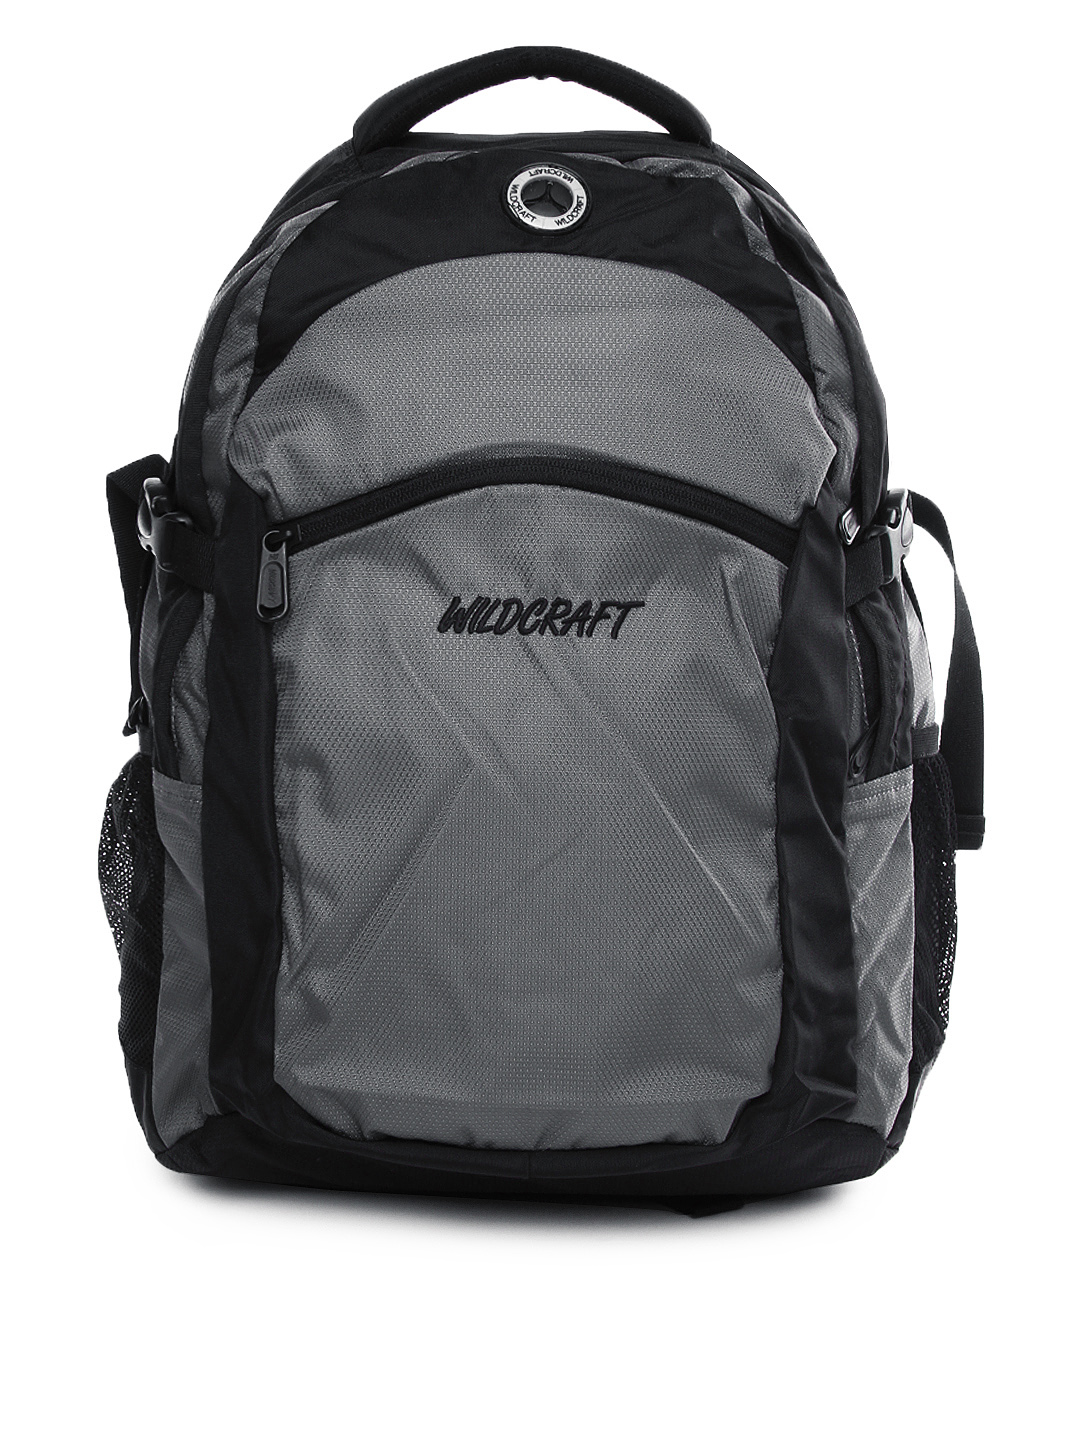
Wildcraft Unisex Grey & Black Cruiser Backpack
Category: Accessories / Bags / Backpacks
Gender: Unisex
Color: Grey
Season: Winter 2015
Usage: Casual